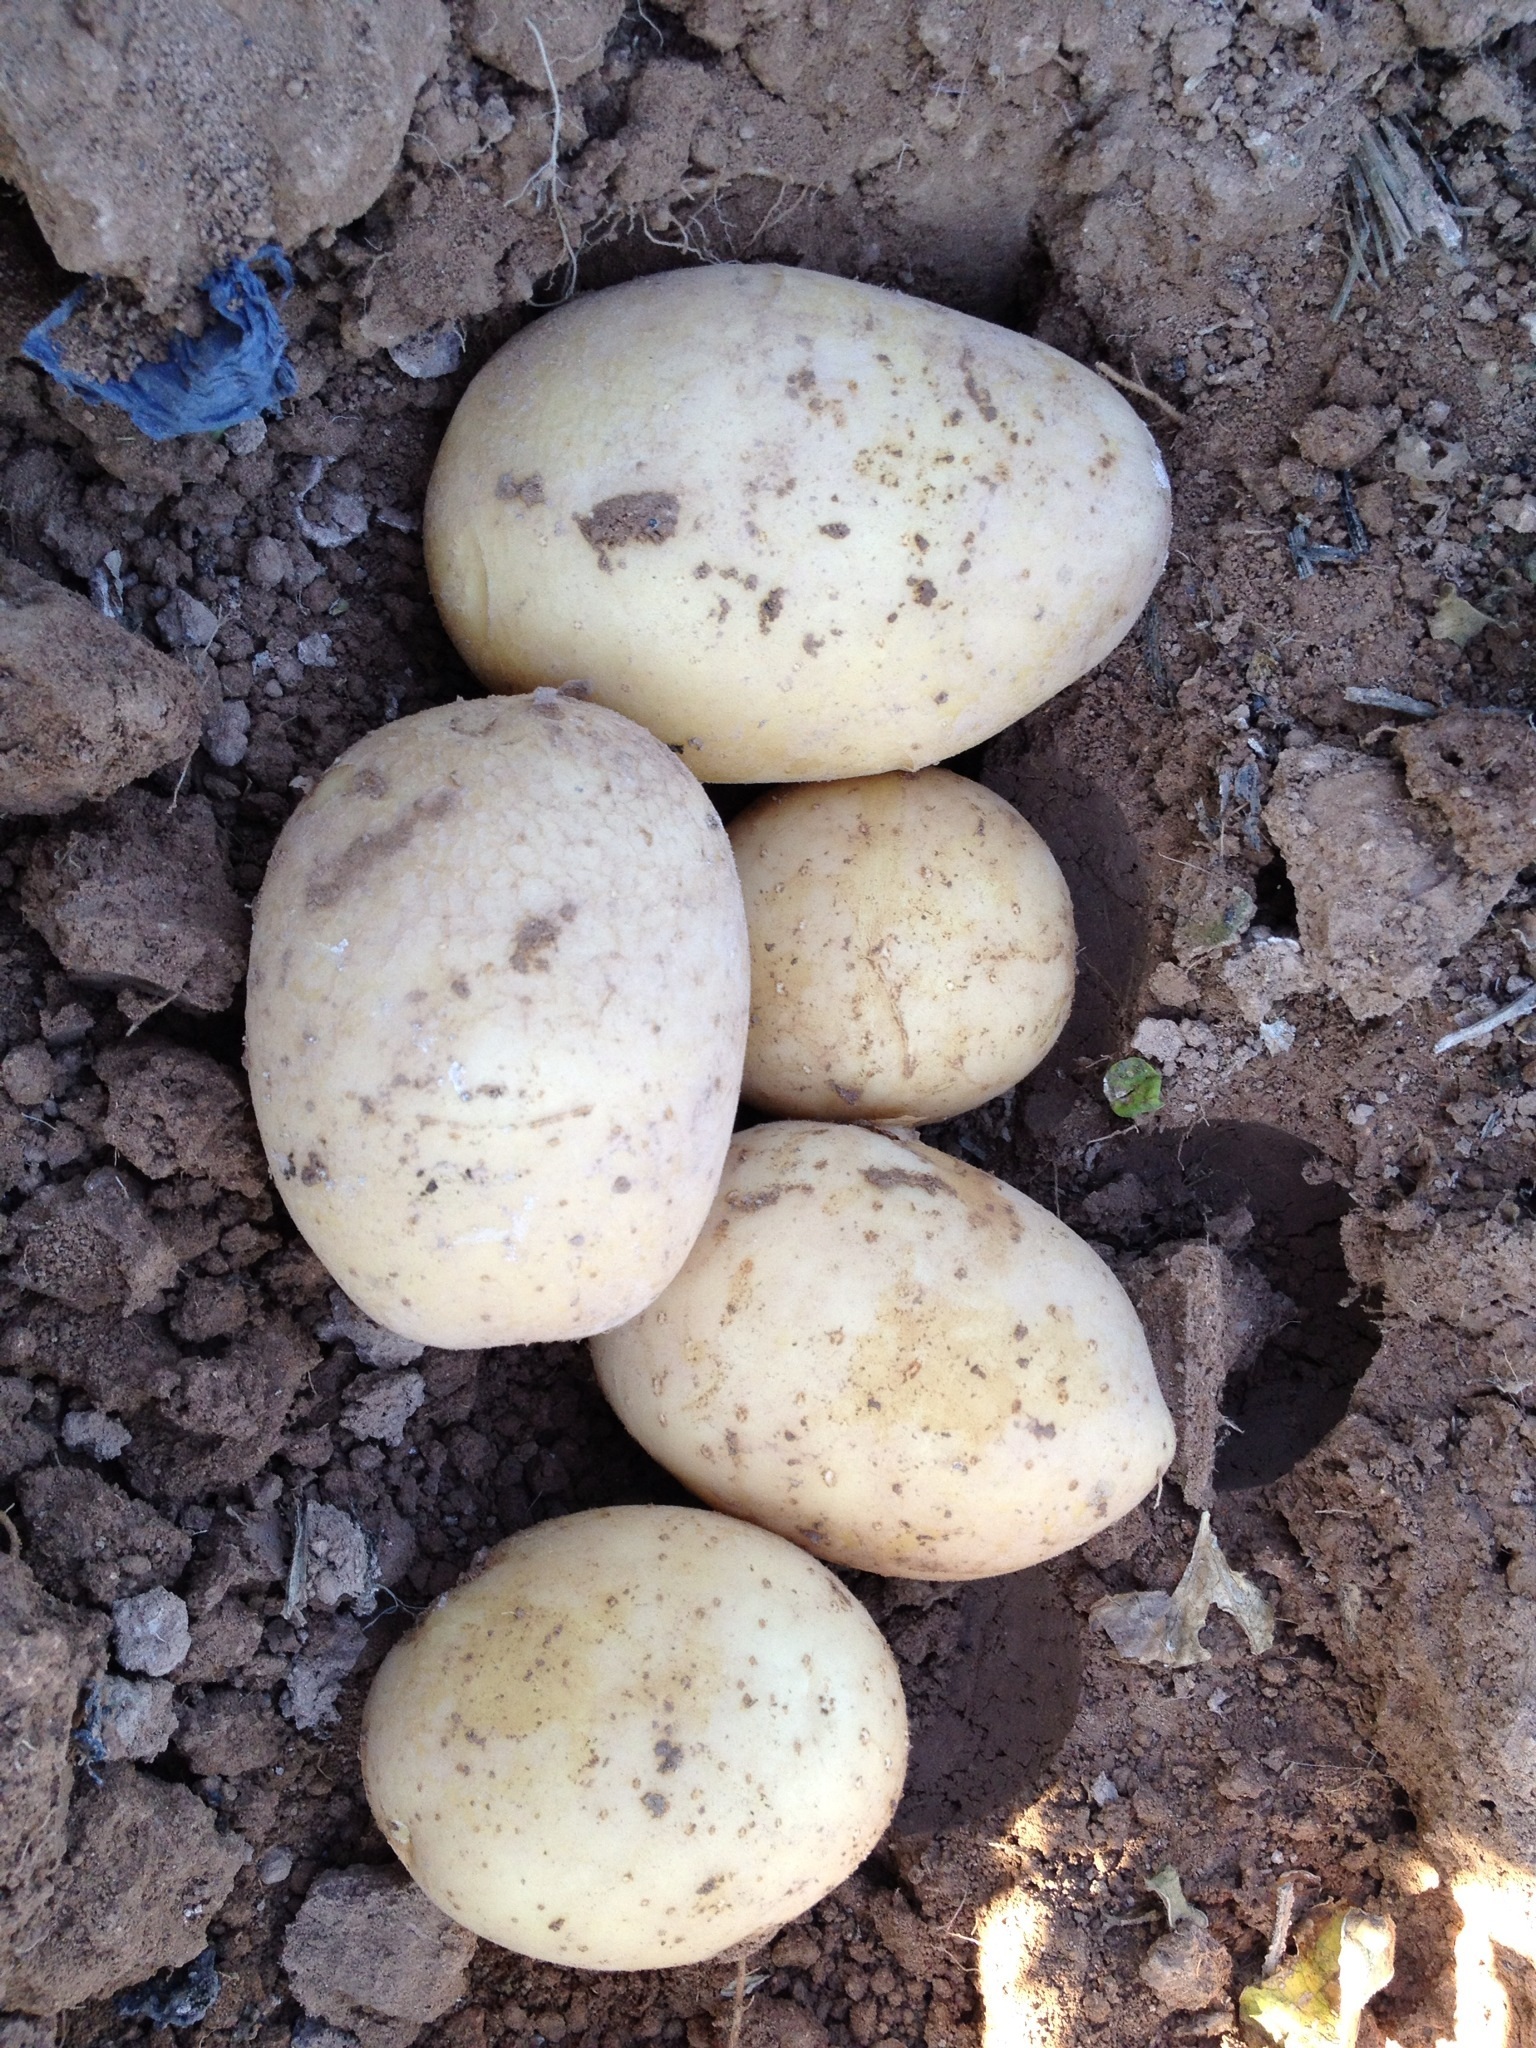
plant, field, food, produce, vegetable, agriculture, potato, murcia, flowering plant, root crop, root vegetable, land plant, potato and tomato genus